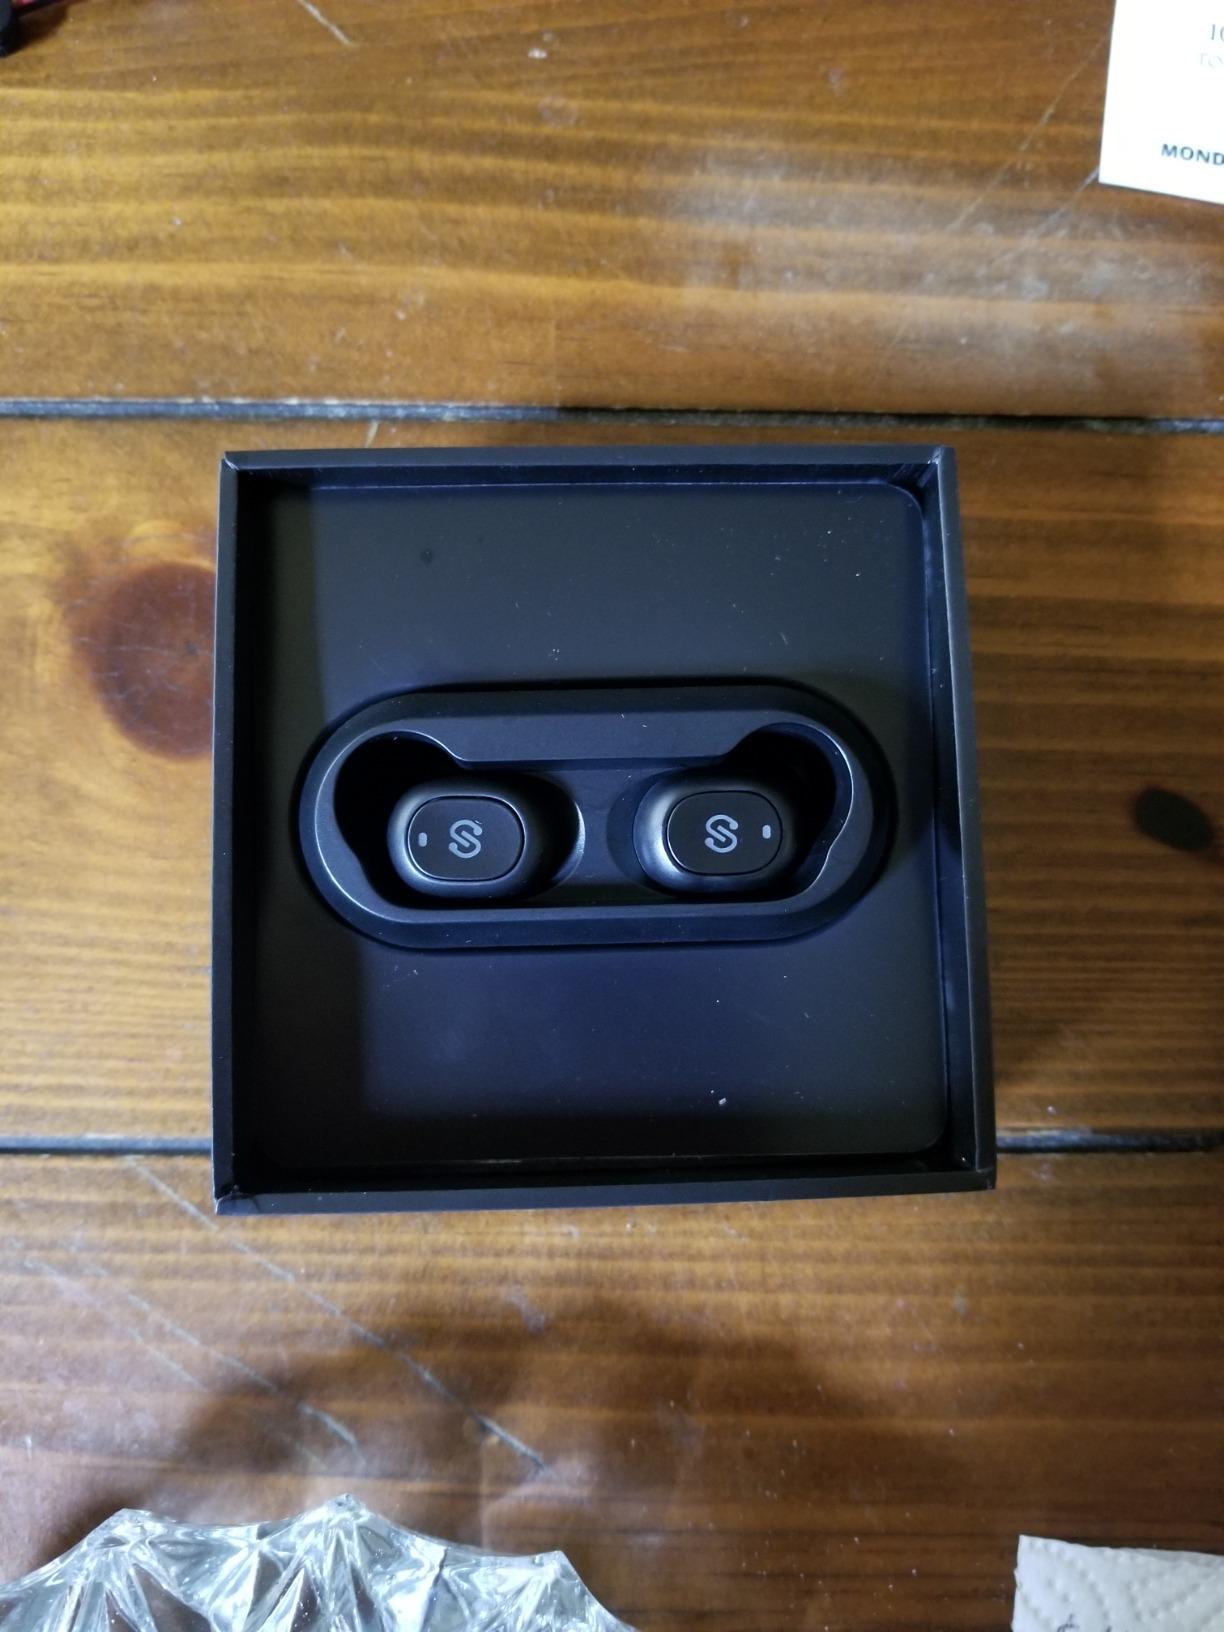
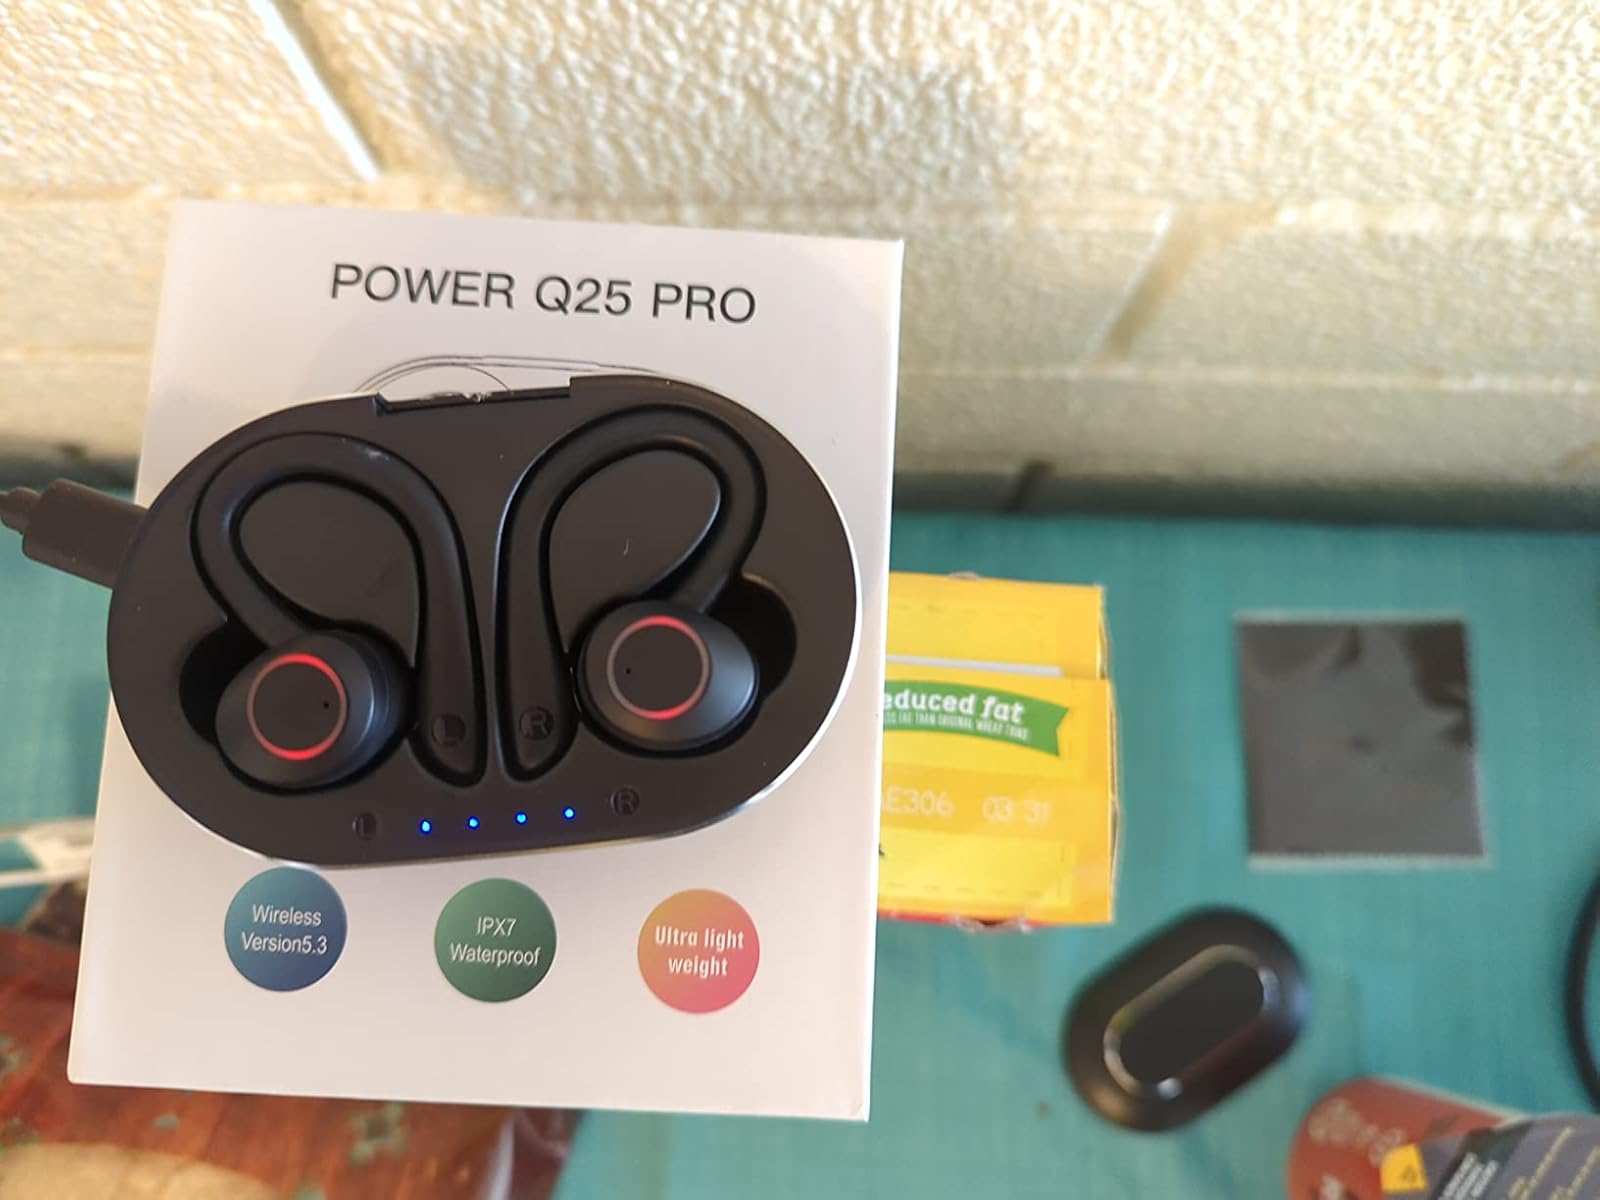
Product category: earbuds
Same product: no